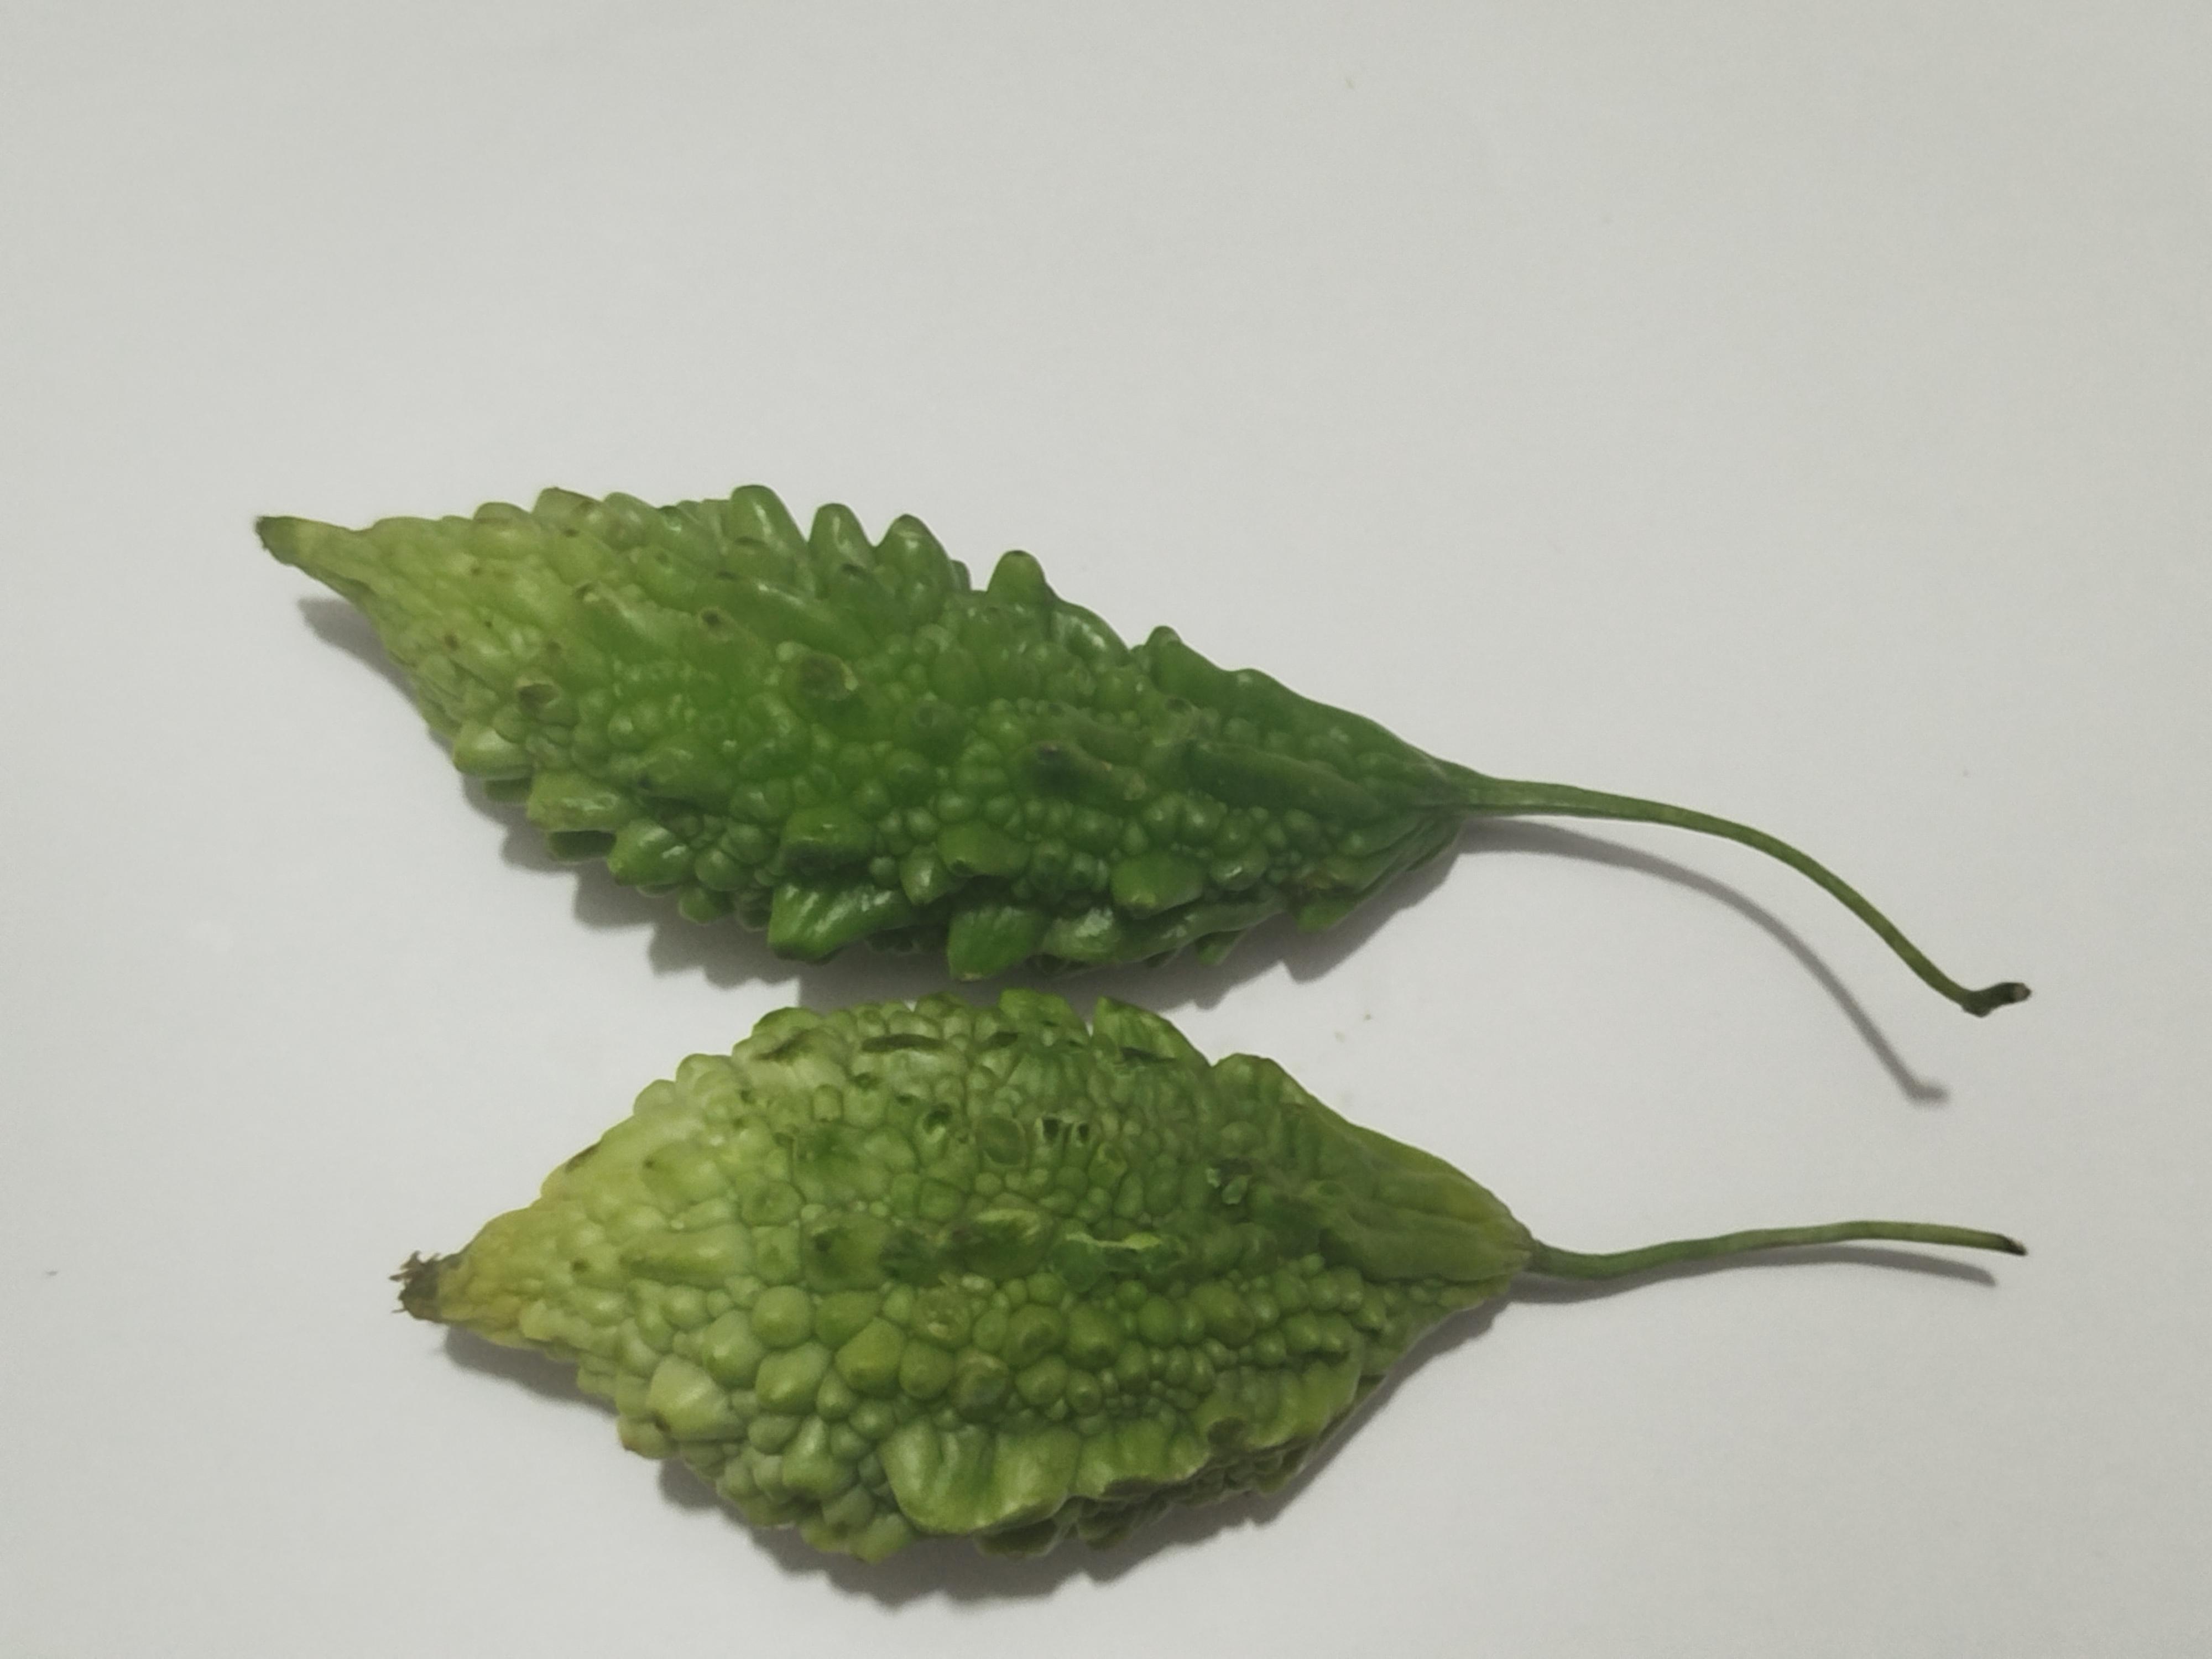
Label: Bitter melon